Question: What is this a photo of?
Tambaya: Hoton menene wannan?
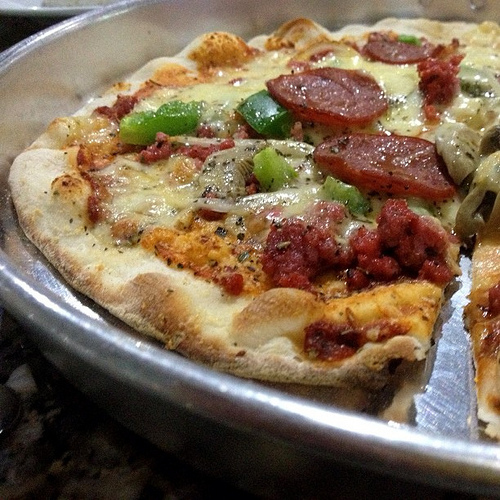
Answer: Pizza.
Amsa: Fizza.